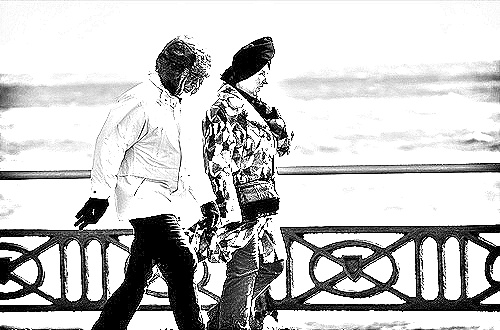
Portrait style: Sketch Portrait